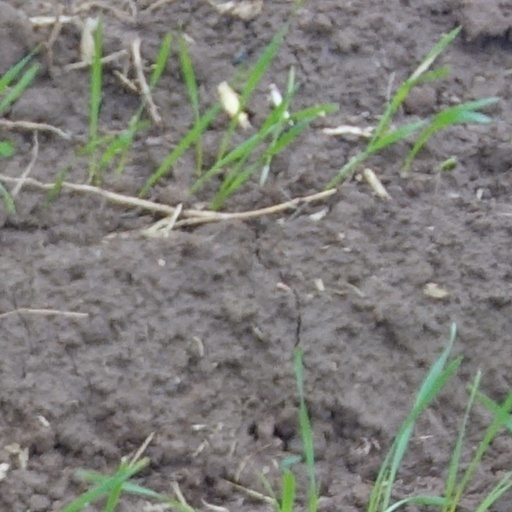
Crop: wheat